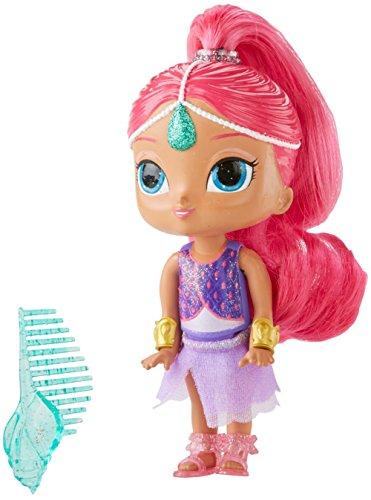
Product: Fisher-Price Nickelodeon Shimmer & Shine, Genie Beach
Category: Toys & Games | Dolls & Accessories | Dolls
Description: Shimmer looks ready for fun in the sun dressed in her pink bathing suit and matching purple skirt.
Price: $7.99
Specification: ProductDimensions:3.4x2.4x7.3inches|ItemWeight:5ounces|ShippingWeight:5ounces(Viewshippingratesandpolicies)|DomesticShipping:ItemcanbeshippedwithinU.S.|InternationalShipping:ThisitemcanbeshippedtoselectcountriesoutsideoftheU.S.LearnMore|ASIN:B01DAB00GO|Itemmodelnumber:DTK80|Manufacturerrecommendedage:36months-6years